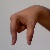
The image shows a hand gesture representing the letter 'Q' in Indian Sign Language.